Eva Steininger-Bludau

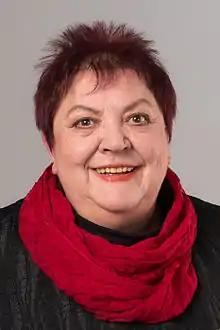
Steininger-Bludau in 2013

A member of the Social Democratic Party of Germany, she served in the Landtag of North Rhine-Westphalia from 2010 to 2017.